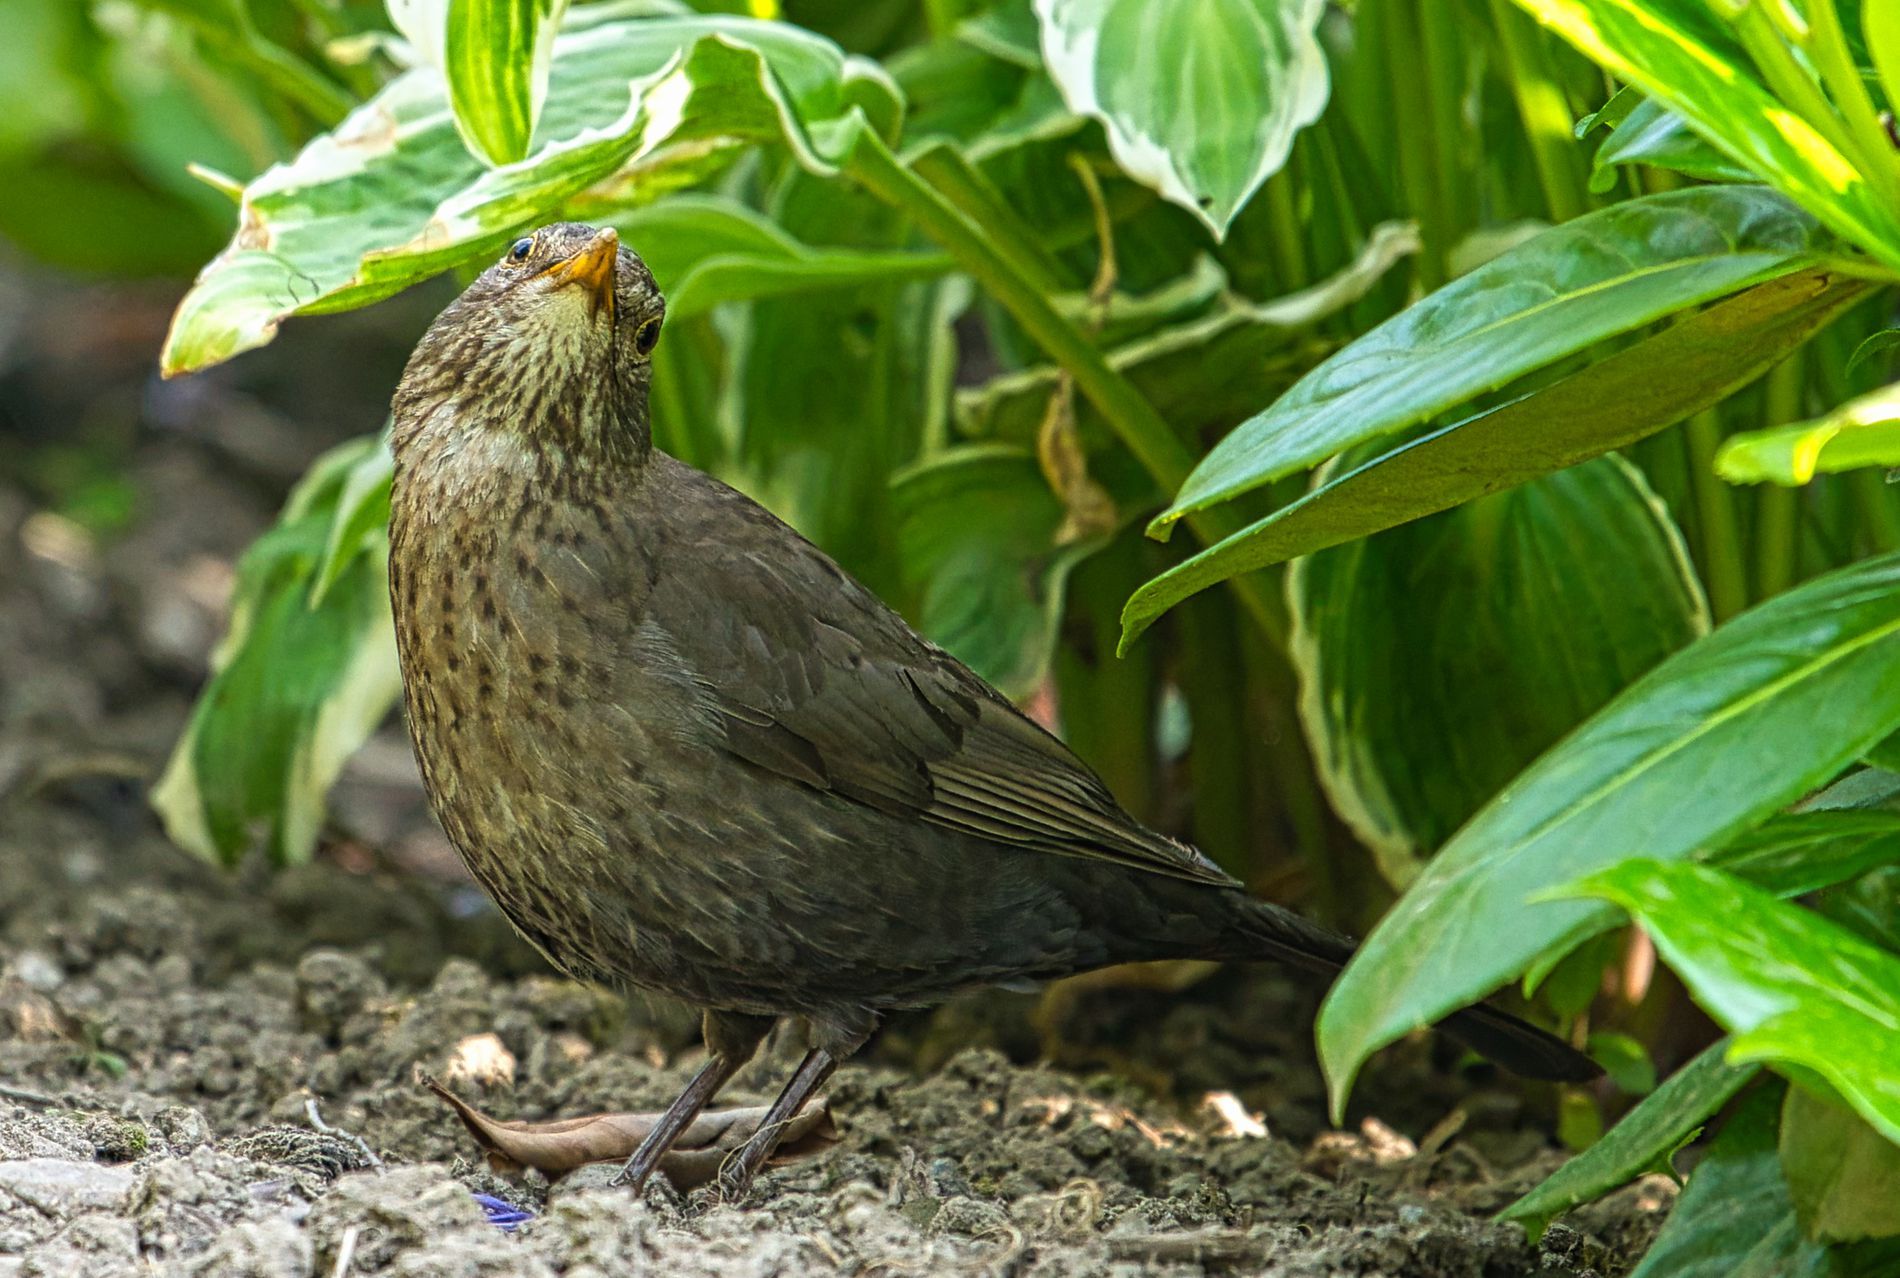
A calm morning in nature
A blackbird stands quietly on the ground, surrounded by green plants. The sunlight gently shines on the bird and the plants.
At a medium shot, a blackbird stands quietly on the ground, surrounded by soft green plants. The sunlight softly lights up the scene, creating a warm and peaceful feeling. The bird has a yellow beak and a yellow ring around its eye and its brown feathers are marked with spots. The whole scene feels calm and natural.
Labels: Animal, Bird, Blackbird, Beak, Finch, Leaf, Plant, Quail, Anthus, Partridge, ground
Camera: SONY ILCE-7M3
Lens: FE 200-600mm F5.6-6.3 G OSS
Aperture: F6.3
Exposure: 1/500 sec
ISO: 3200
Focal length: 600.0 mm